Song Lam Nghe An FC

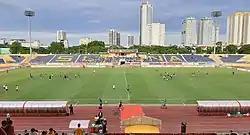
The view from Stand A of Vinh Stadium (photo taken in 2022)

Vinh Stadium with a capacity of 18.000 seats, located on Dao Tan Street, Vinh City, Nghe An Province, has been chosen as the club's home stadium from the early days of its establishment until present.